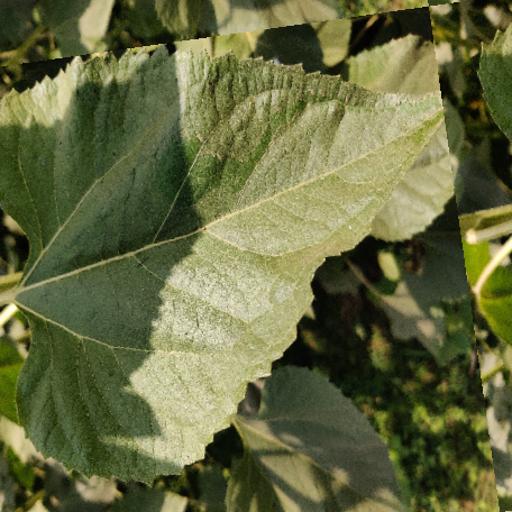
Label: Fresh_leaf